Portuguese in Germany

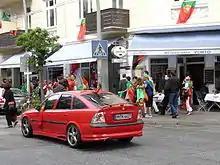

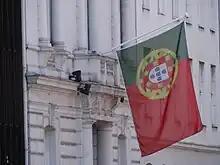
Portuguese flag in Hamburg

The largest Portuguese community is located in Hamburg, where about 25,000 people with Portuguese heritage live. There is also a "Portugiesenviertel" (Portuguese quarter) in Hamburg near the Port of Hamburg and between the subway stations of Landungsbrücken and Baumwall where many Portuguese restaurants and cafes are located there.